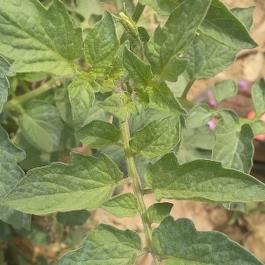
Crop: Tomato
Condition: healthy-leaf